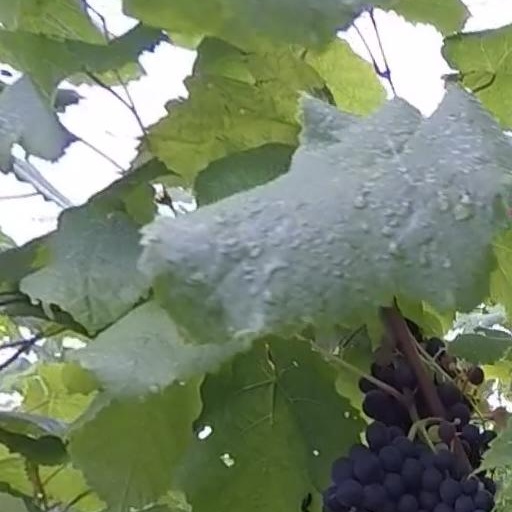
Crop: grape